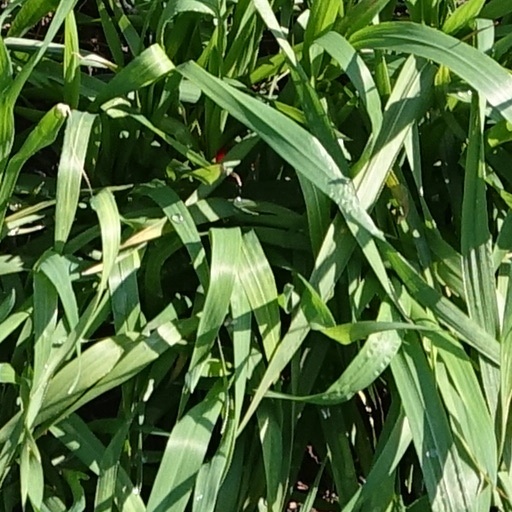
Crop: wheat